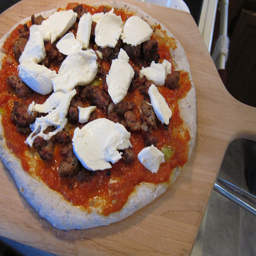
Pizza on a wood cutting board that appears uncooked.
A pizza has been prepared and is ready to go into the pizza oven.
A pizza with sausage and whole slices of cheese on top.
a pre cooked pizza with cheese and meat
An uncooked pizza resting on a wooden peel.